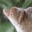
Label: shrew